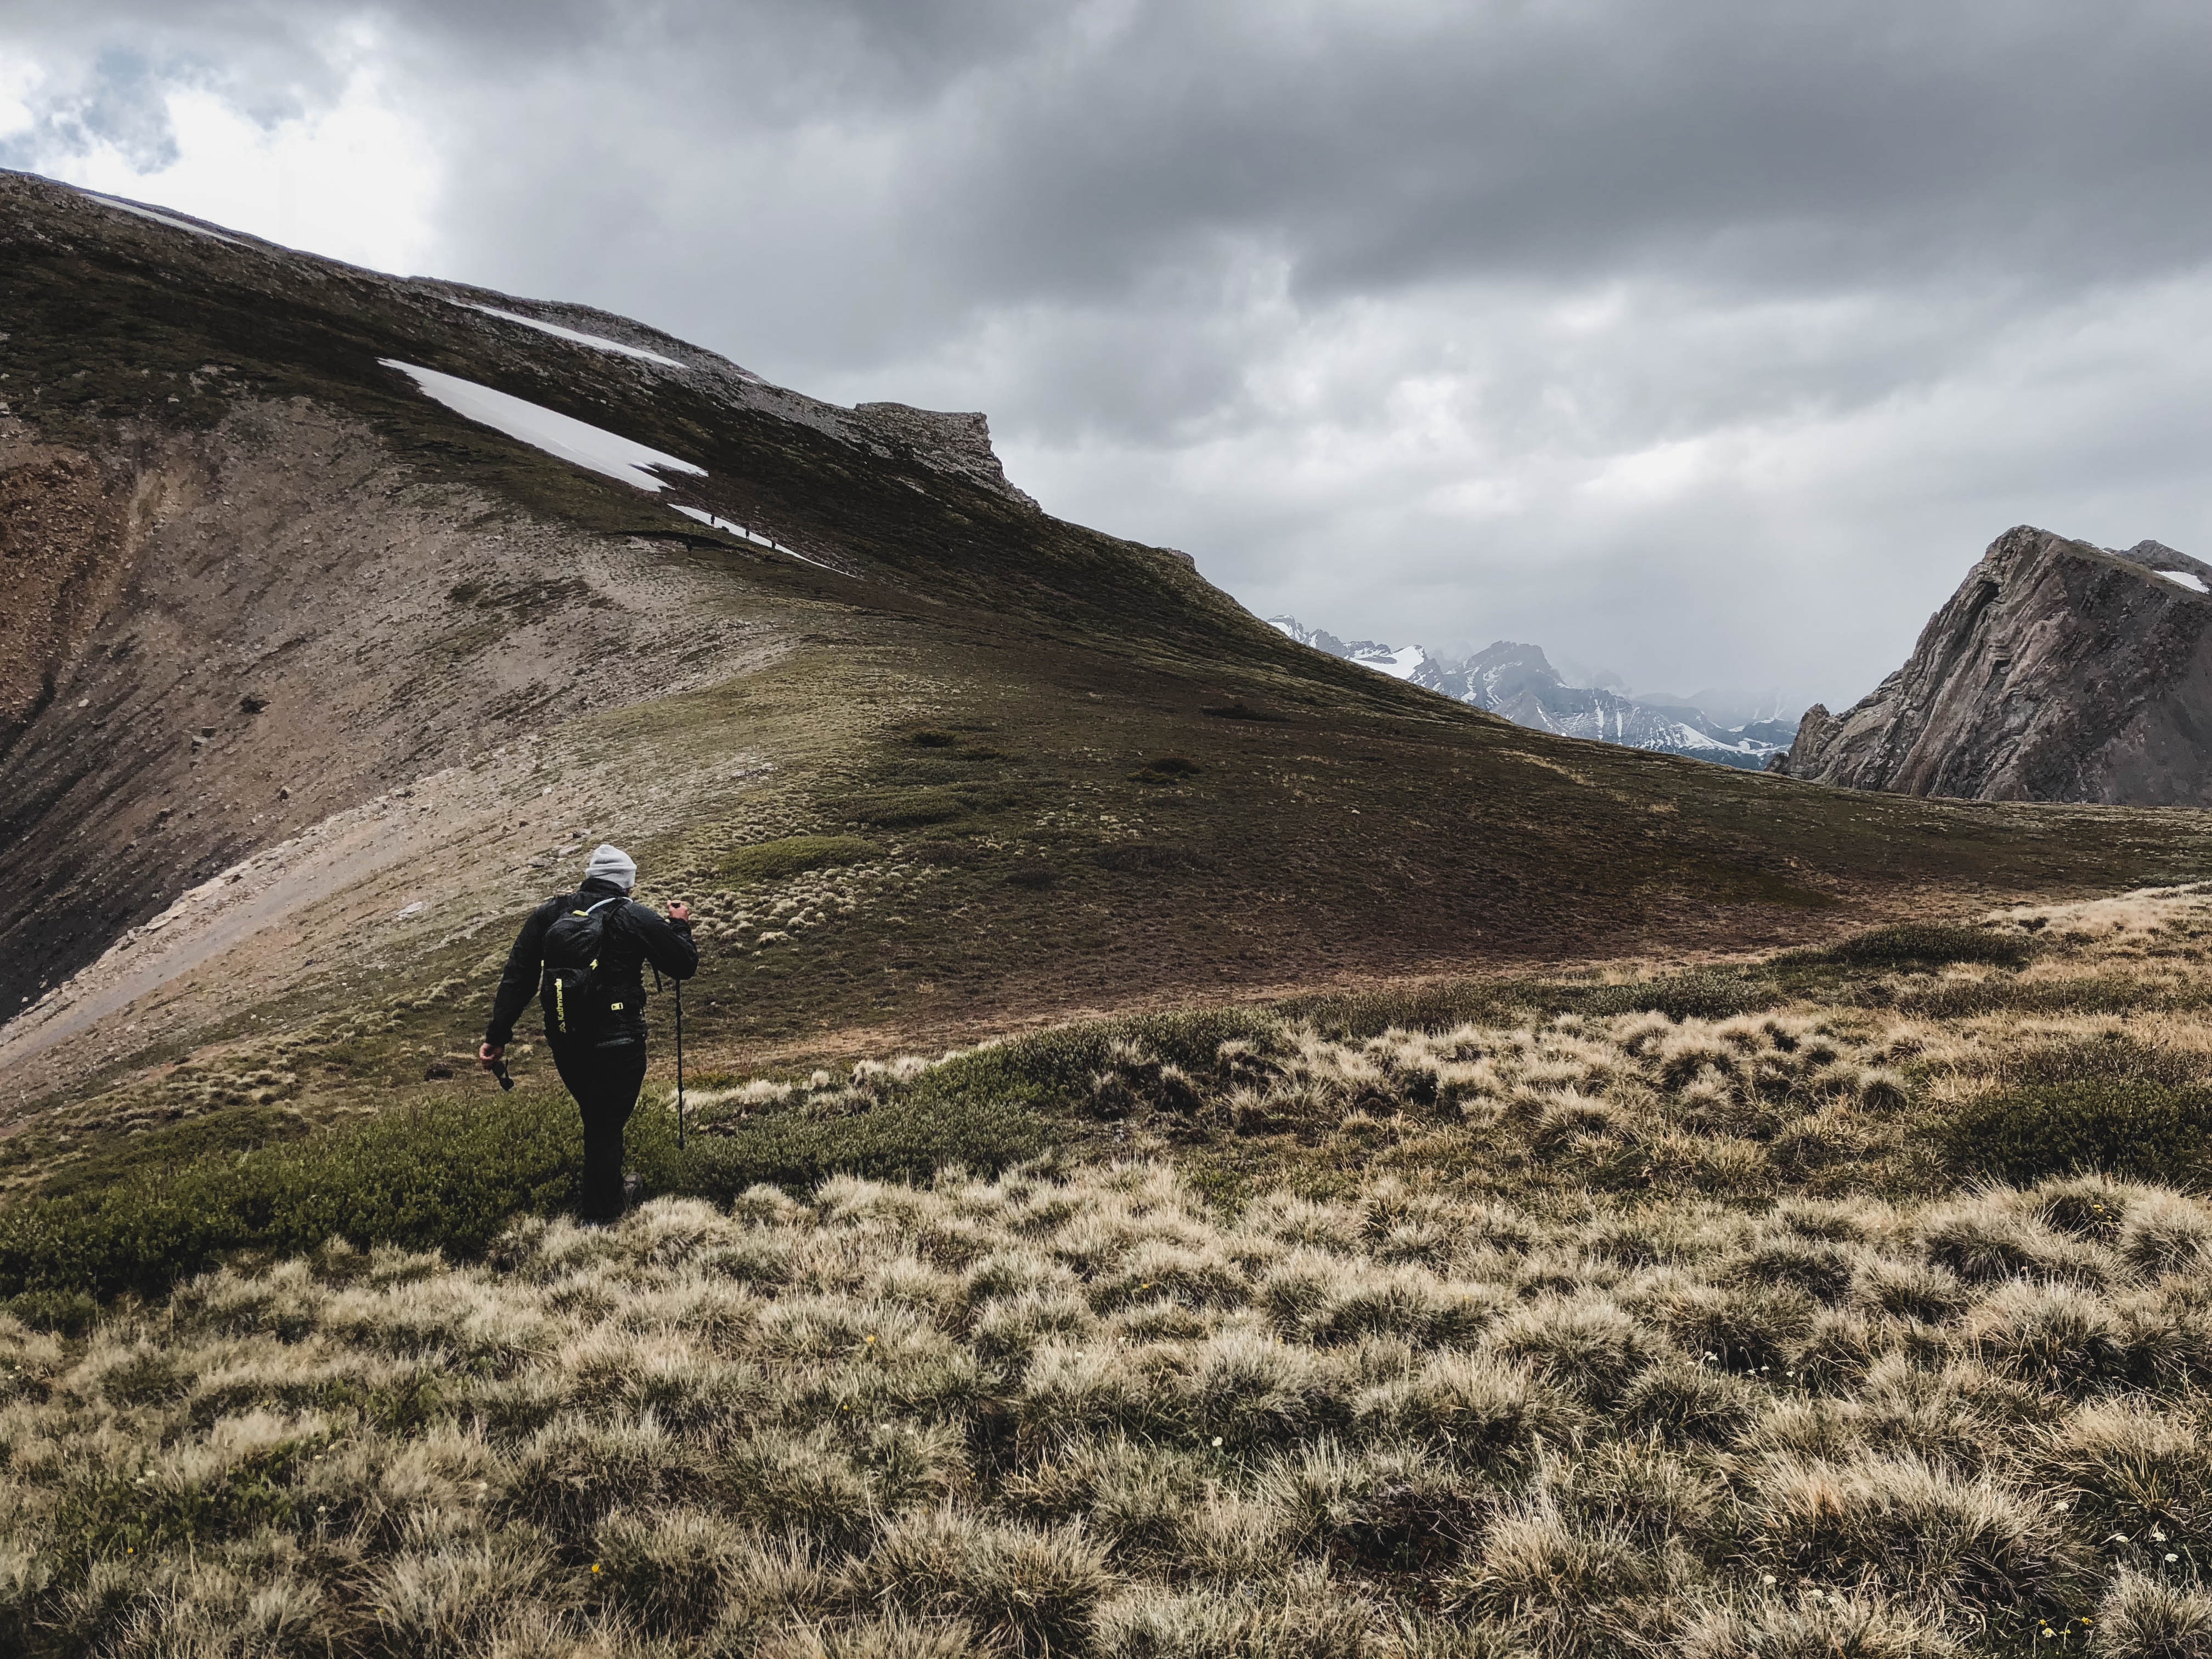
mountainous landforms, mountain, highland, sky, wilderness, hill, fell, ridge, mountain range, grass, grassland, cloud, landscape, adventure, tree, rock, recreation, slope, mountain pass, mountain bike, terrain, tundra, vehicle, alps, trail, valley, hiking